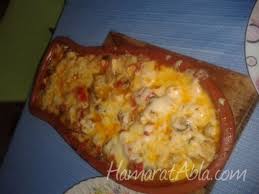
Yemek: et_sote